Kaitemako

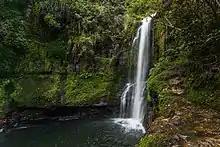
Lower Kaiate Falls

Waitao had a population of 1,824 in the 2023 New Zealand census, an increase of 72 people (4.1%) since the 2018 census, and an increase of 351 people (23.8%) since the 2013 census. There were 894 males, 924 females, and 6 people of other genders in 639 dwellings. 2.5% of people identified as LGBTIQ+. The median age was 45.0 years (compared with 38.1 years nationally). There were 339 people (18.6%) aged under 15 years, 264 (14.5%) aged 15 to 29, 921 (50.5%) aged 30 to 64, and 300 (16.4%) aged 65 or older.